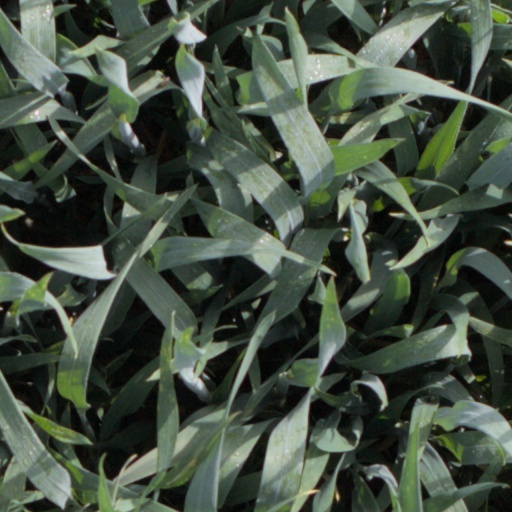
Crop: wheat